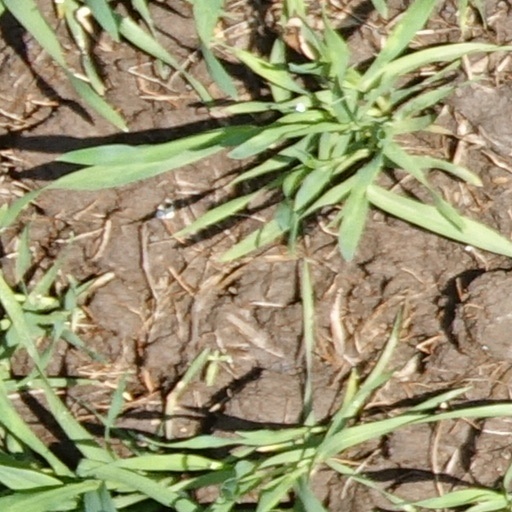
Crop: wheat